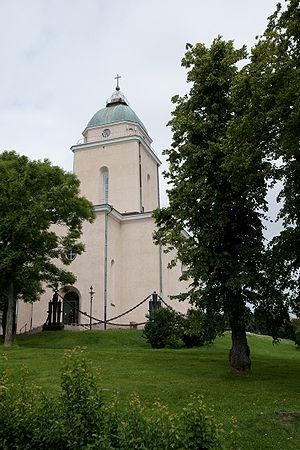
Église de Suomenlinna, Finlande.
Cette liste des bâtiments historiques de Suomenlinna répertorie les bâtiments de Suomenlinna à Helsinki qui datent du milieu du XVIIIᵉ siècle.